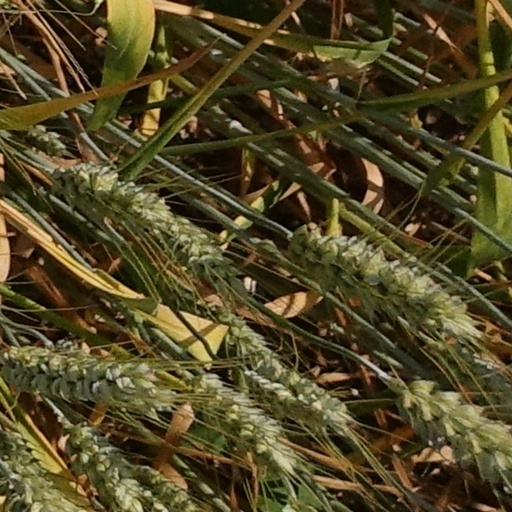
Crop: wheat